The Union Flag

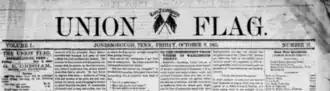
Front page/header of the "Union Flag" on October 6, 1865

The Union Flag was a newspaper published in Jonesborough, Tennessee, from 1865 to 1873 by George Edgar Grisham. The paper, serving the region of East Tennessee, began as a moderate paper but gradually became more radical and anti-former Confederates. Three unsuccessful attempts were made to burn down the paper's offices